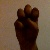
The image shows a hand gesture representing the letter 'E' in Indian Sign Language.